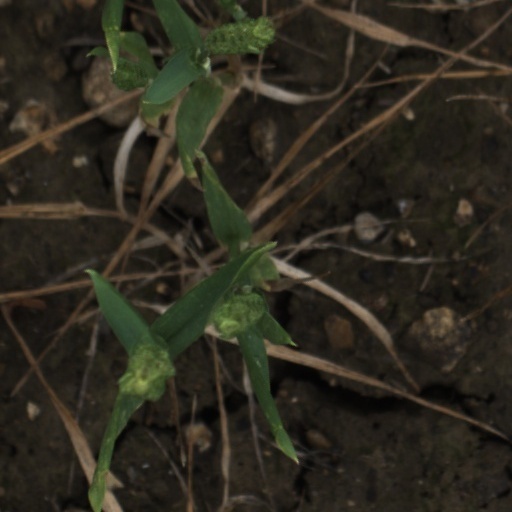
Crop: wheat